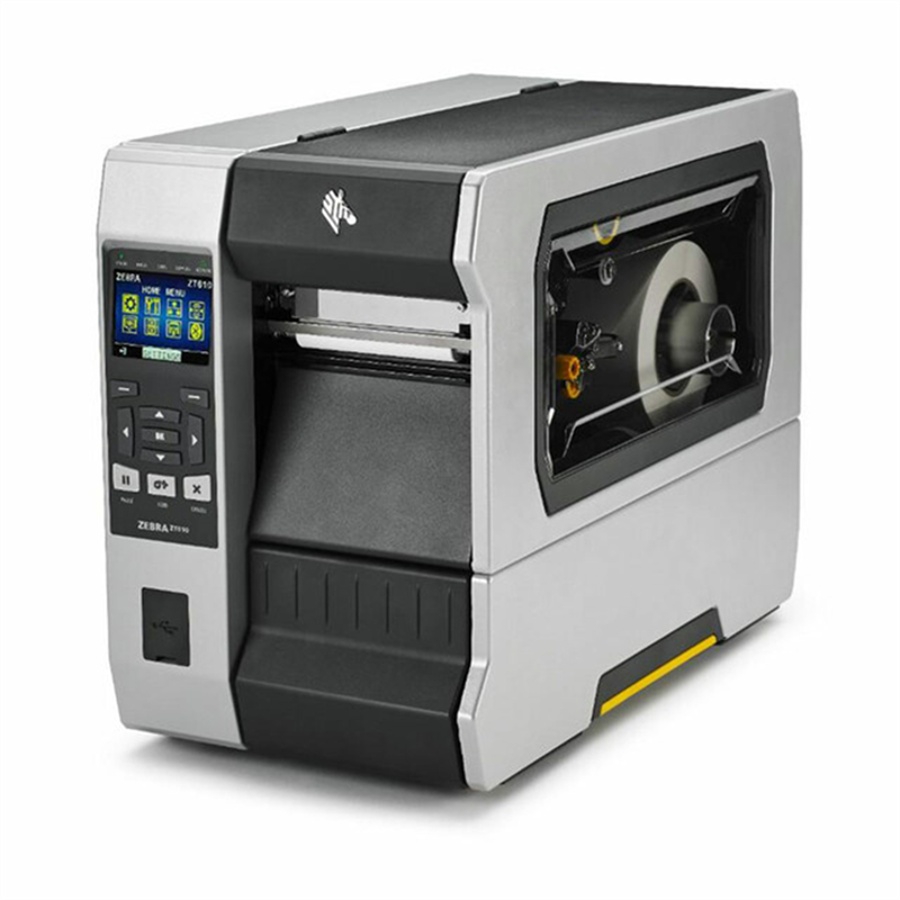
ZT62063-T210100Z - Thermal Transfer Industrial Printers
Thermal Transfer Printer Zt620; 6, 300 Dpi, Us Cord, Serial, Usb, Gigabit Ethernet, Bluetooth 4.0, Usb Host, Rewind, Color Touch, Zpl ZT620 printers are built to withstand the most demanding industrial conditions, virtually eliminating operational downtime due to printer failure. Guided media paths change color when a media error occurs, providing simple visual cues to help users locate and resolve problems quickly Quick-change printhead simplifies maintenance with easy-in/easy-out socket, no wires and no hassles Print DNA's innovative applications, utilities and developer tools deliver a superior printing experience through better performance, simplified remote manageability and easier integration.
Brand: Zebra Technologies
Category: Electronics > Print, Copy, Scan & Fax > 3D Printers